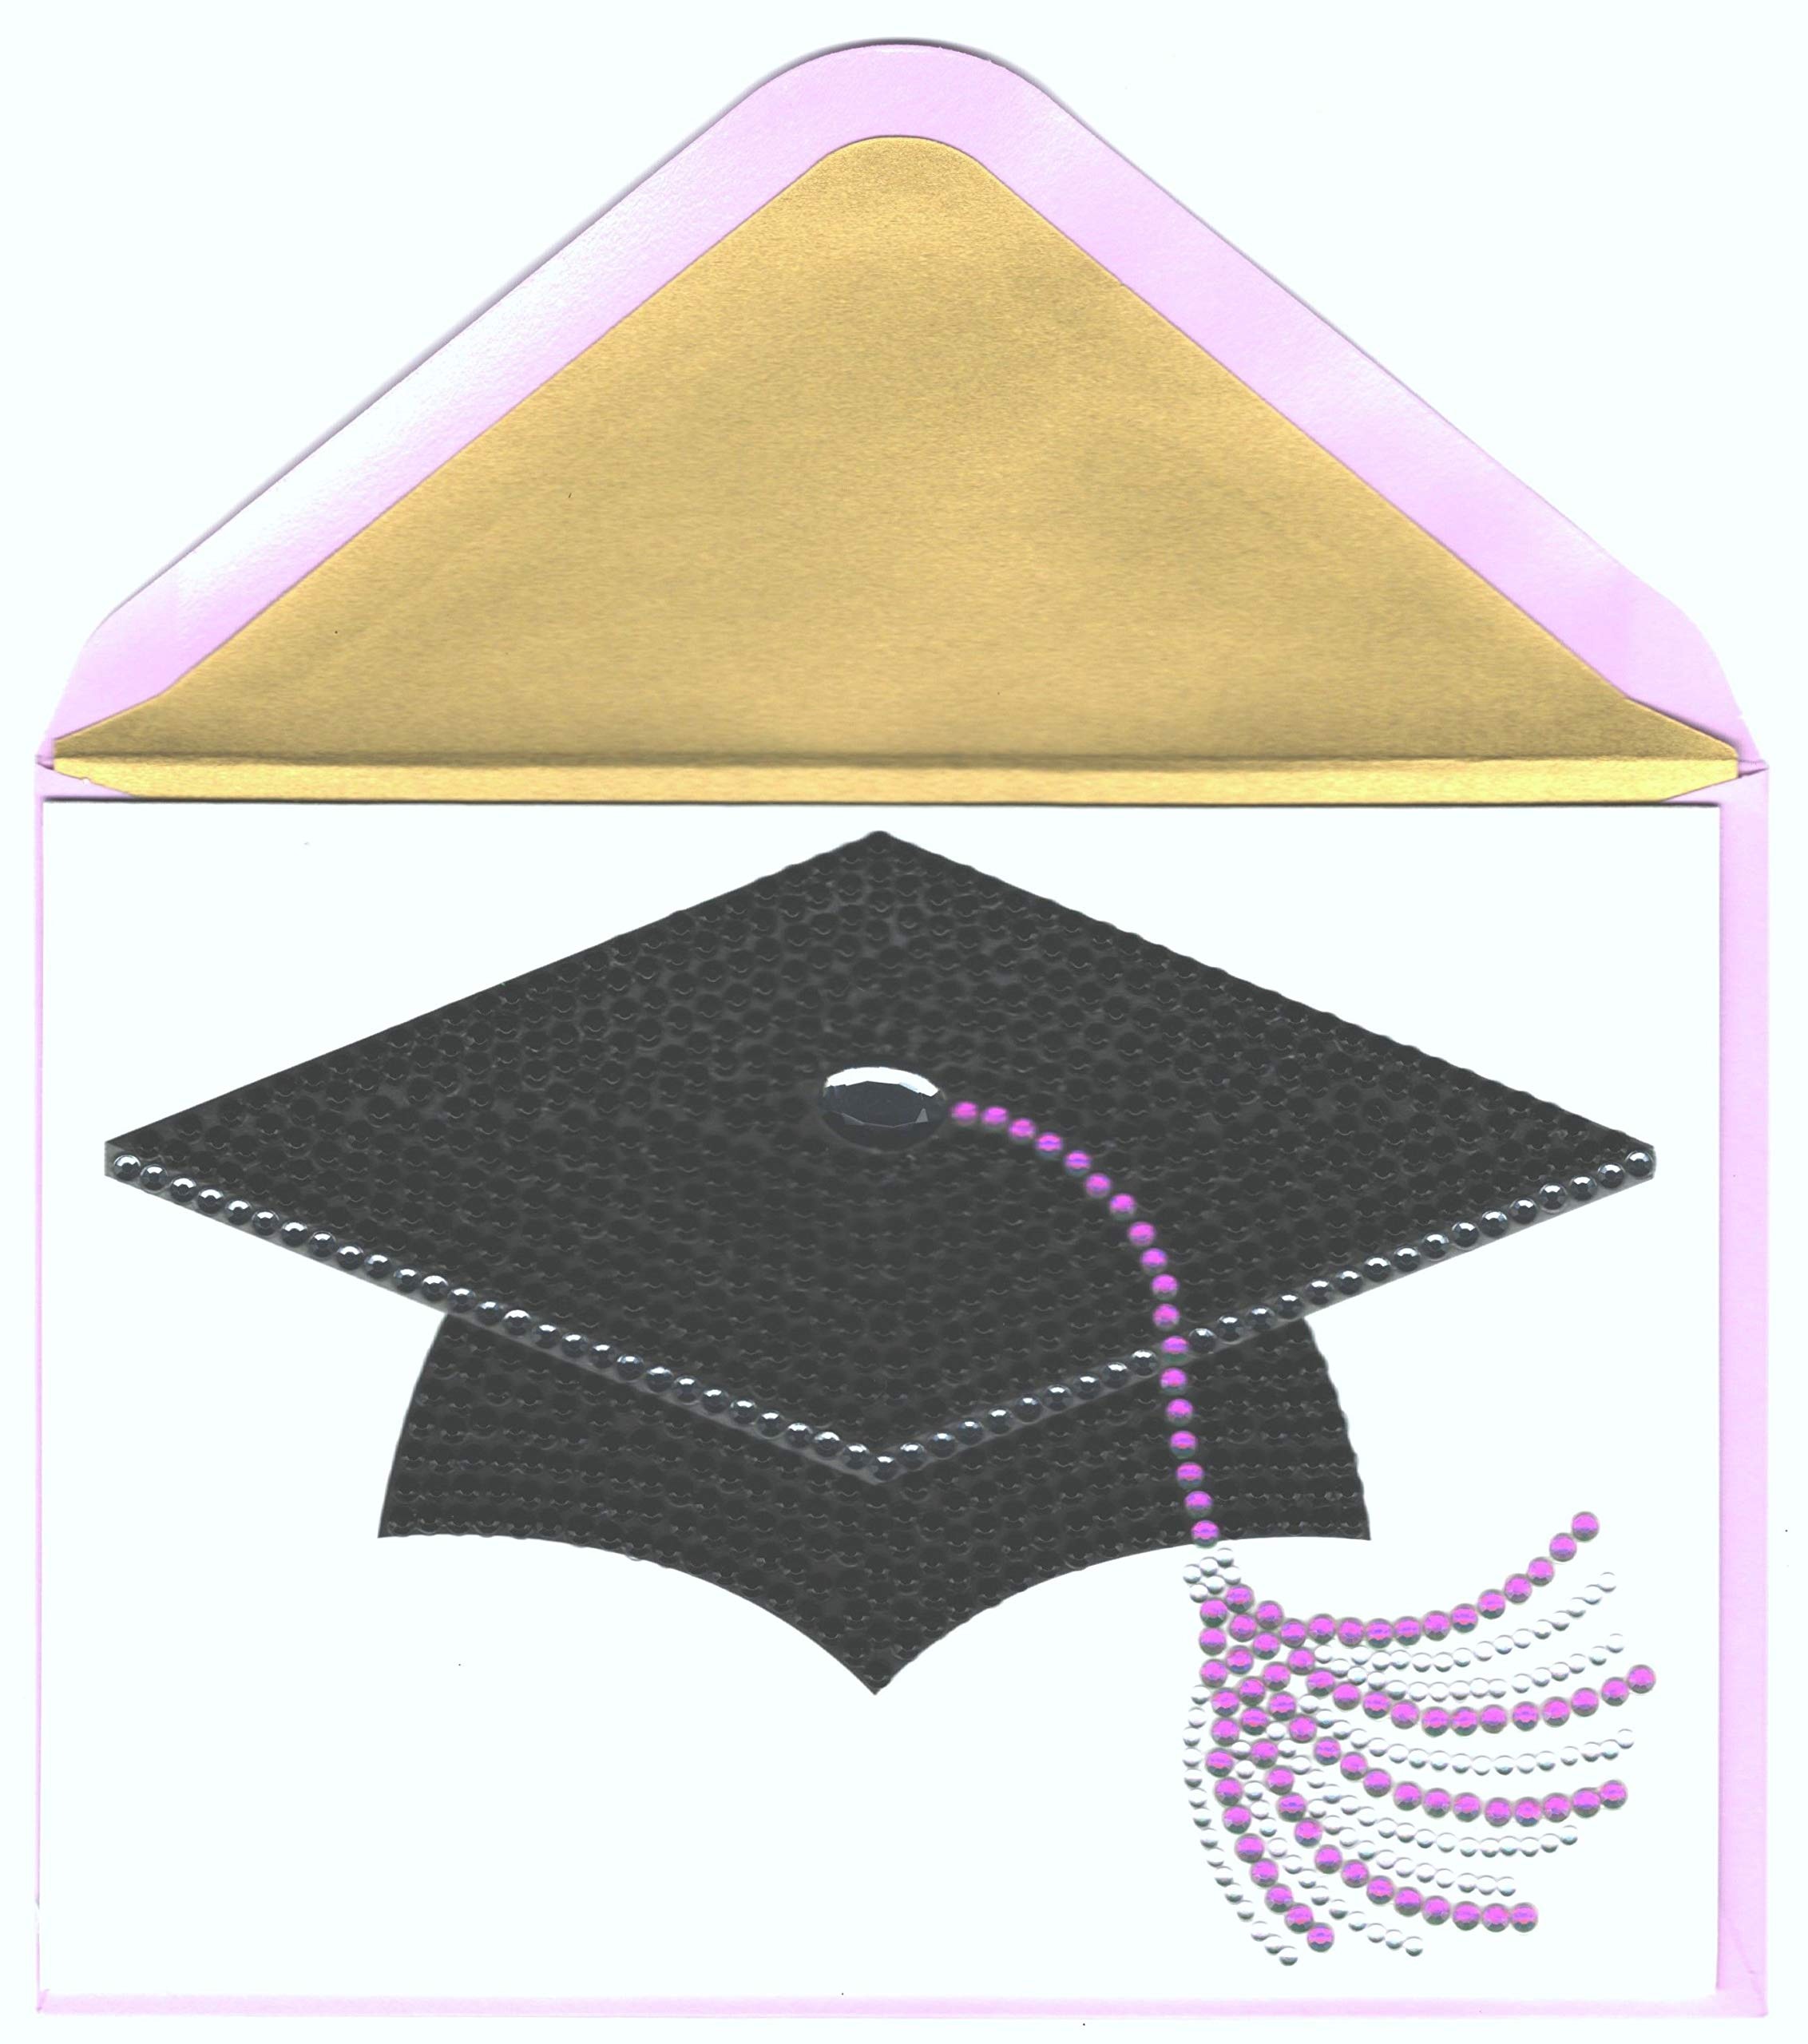
Item Name: PAPYRUS Ppy Graduation Whlsl Cards, 1 EA
Product Description: Papyrus always delivers high quality cards with artistic flair. This graduation card is no exception.
Value: 1.0
Unit: Count

Price: 22.99